Desorption electrospray ionization

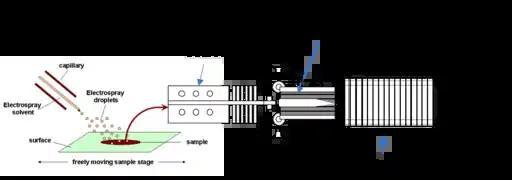
Schematic of DESI-IMS-TOF mass spectrometer

Ion mobility spectrometry (IMS) is a technique of ion separation in gaseous phases based on their differences in ion mobility when an electric field is applied providing spatial separation prior to MS analysis. With the introduction of DESI as an ion source for ion mobility mass spectrometry, applications for IMS have expanded from only vapor-phase samples with volatile analyses to also intact structures and aqueous samples. When coupled to a time-of-flight mass spectrometer, analysis of proteins is also possible. These techniques work in tandem to one another to investigate ion shapes and reactiveness after ionization. A key characteristic of this setup is its ability to separate the distribution of ions generated in DESI prior to mass spectrometry analysis.